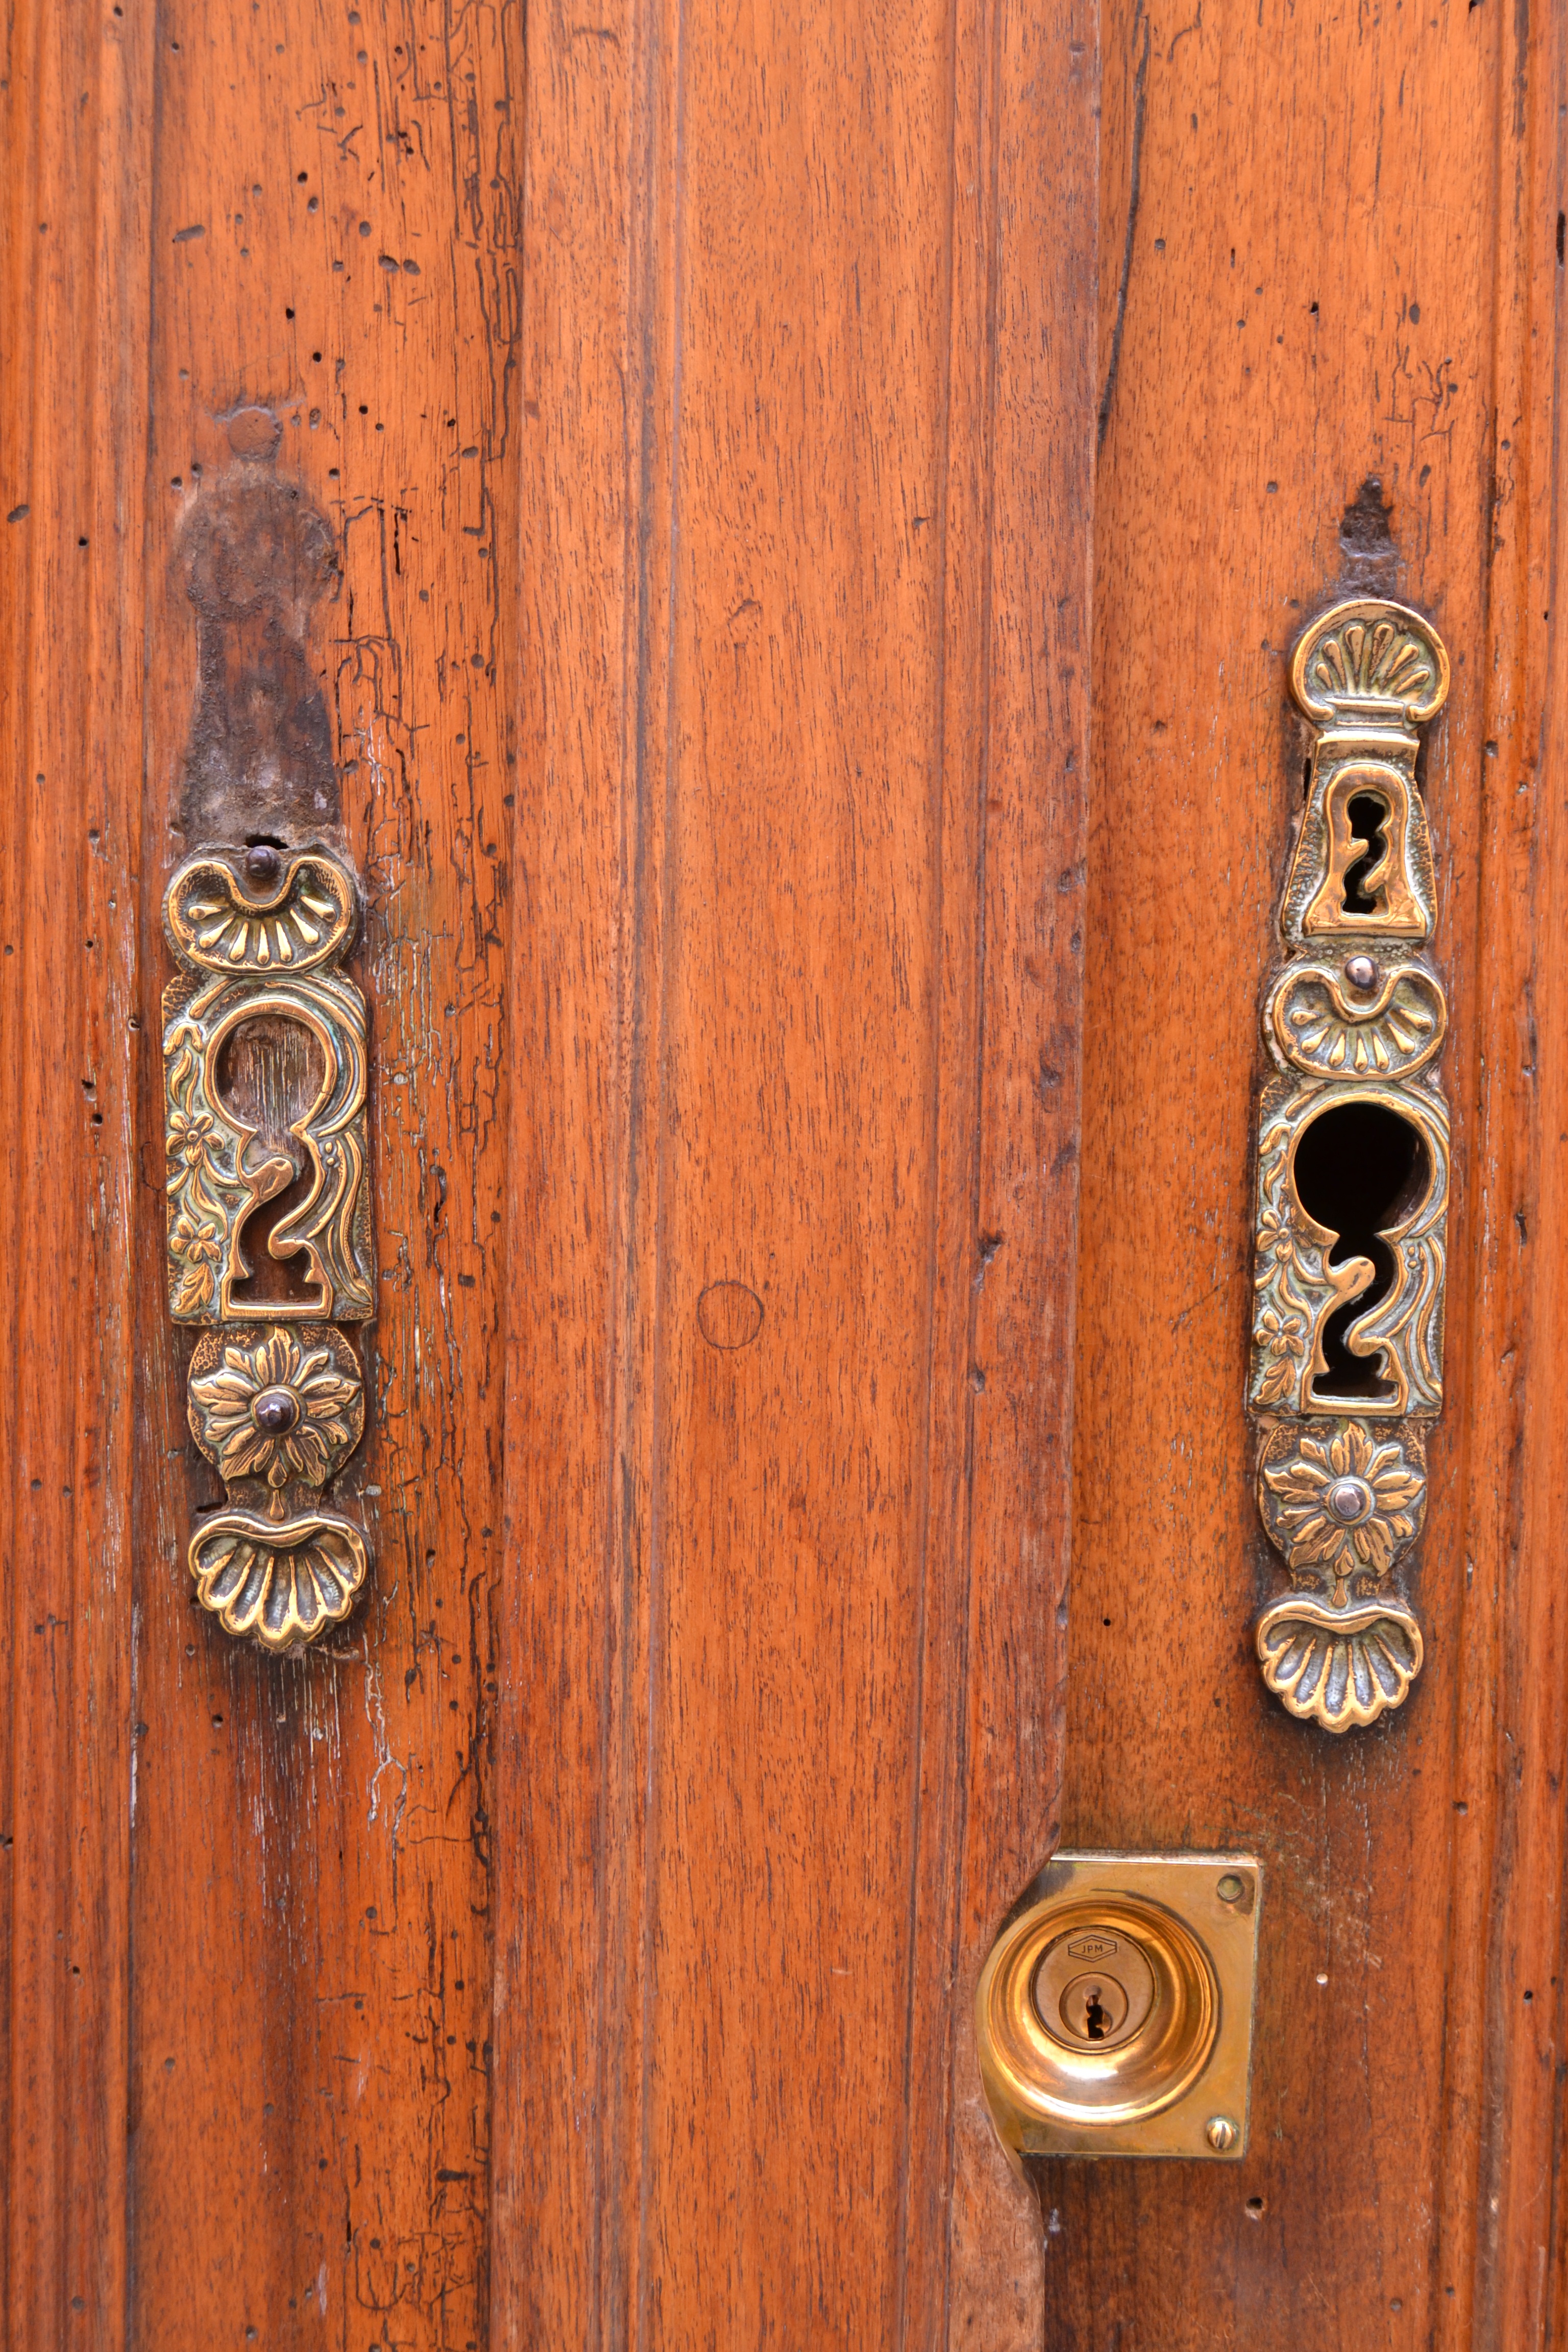
wood, antique, france, castle, furniture, door, hardwood, provence, carving, house entrance, old door, fitting, south of france, aix en provence, man made object, wood stain